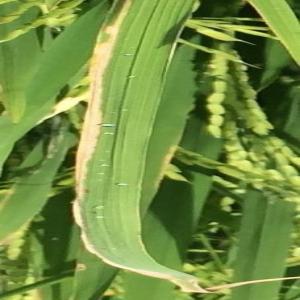
Disease: Bacterialblight